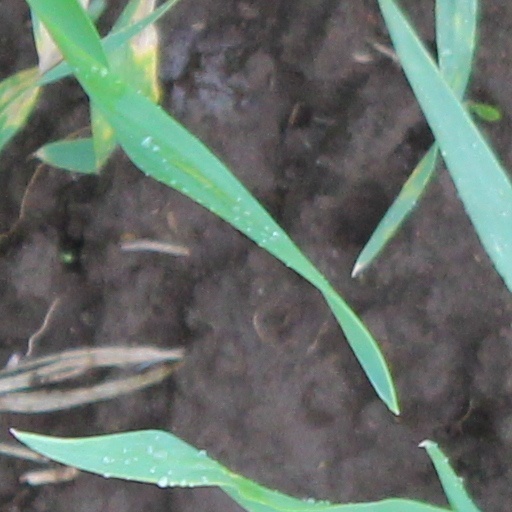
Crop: wheat